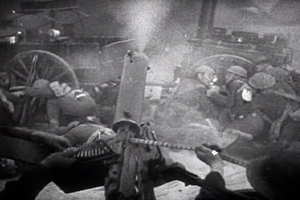
Slaget ved Dunkerque
Maskingevær beskyder tyske fly, mens soldater er gået i dækning, Dunkerque 1940
Slaget ved Dunkerque var forsvaret og evakueringen af de britiske og allierede styrker, der var blevet afskåret fra den franske hovedstyrke af det tyske fremstød.